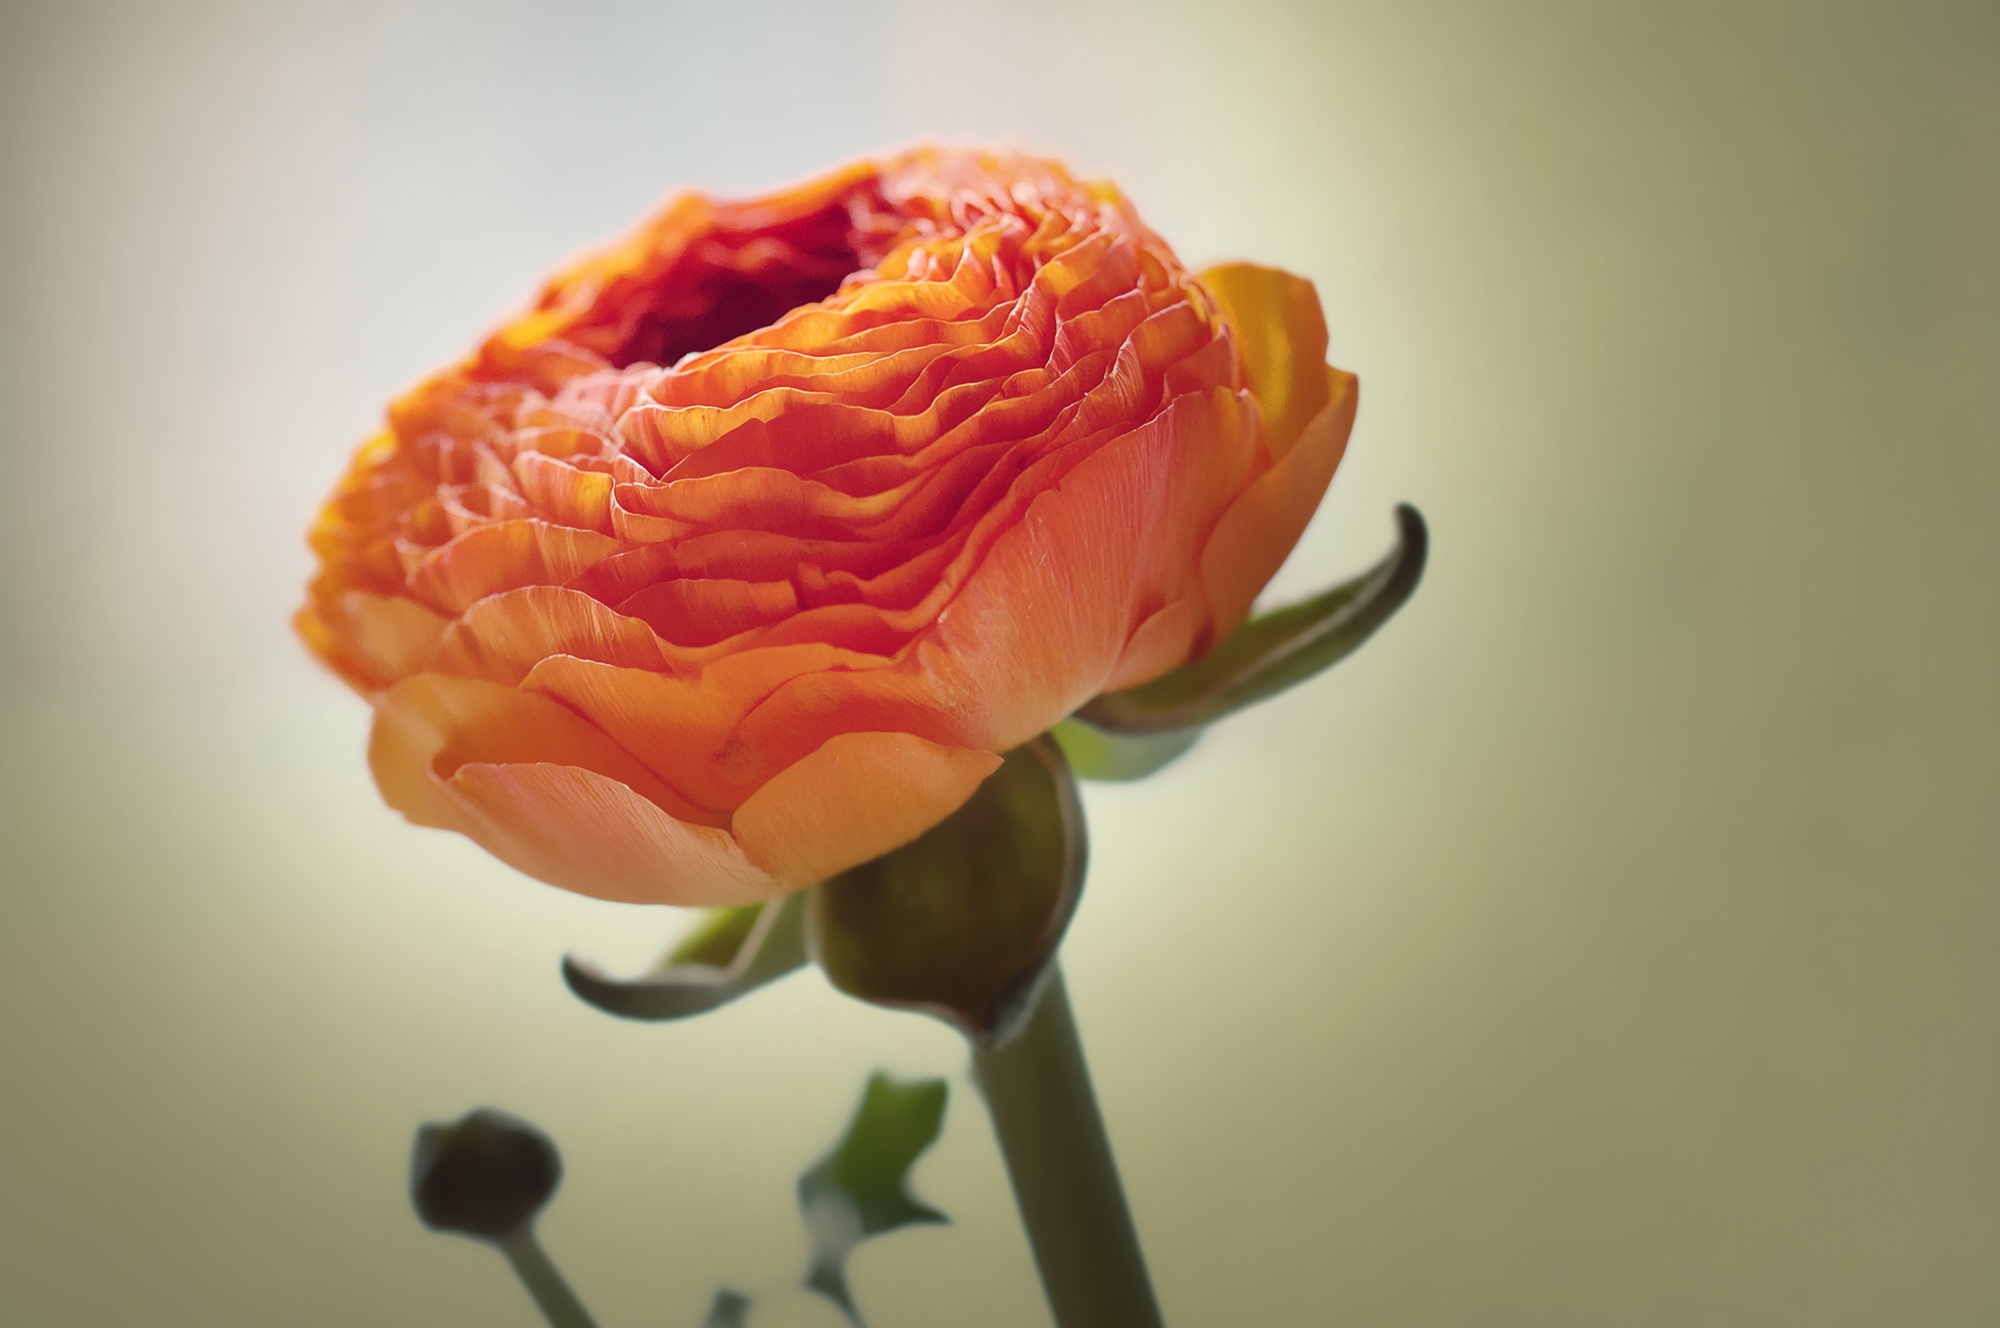
blossom, plant, photography, flower, petal, bloom, rose, orange, red, yellow, pink, close, flora, close up, petals, beautiful, organ, gorgeous, peony, ranunculus, macro photography, flowering plant, garden roses, plant stem, land plant